100 Words Film Festival

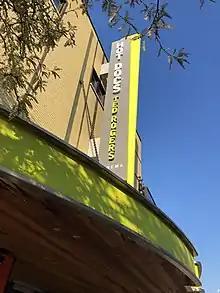
The Hot Docs Ted Rogers Cinema in Toronto, Canada, home to the 5th annual 100 Words Film Festival

The fifth annual 100 Words Film Festival took place at the Hot Docs Ted Rogers Cinema in Toronto, Canada, on October 14. The festival featured 15 new films submitted by filmmakers from around the world, including Canada, the Congo, France, Iran, Ivory Coast, Turkey, Ukraine and the United States. Winning entries: